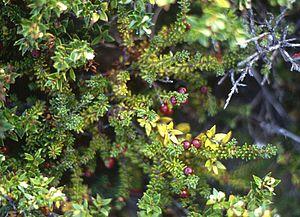
La phytorégion chilienne-patagonienne fait partie du royaume floristique de l'Holantarctique. Elle se situe dans la partie la plus australe d'Amérique du Sud. Elle est divisée en 5 provinces: Nord-chilienne, Centre-chilienne, La Pampa, Patagonienne et Province de Magellan. Cette phytorégion possède une végétation qui lui est propre, la différenciant des autres régions de l'Holantarctique.
Empetrum est un genre de sous-arbrisseaux de la famille des Empétracées ou selon la classification phylogénétique de celle des Éricacées. Le genre Empetrum comporte environ 3 espèces.